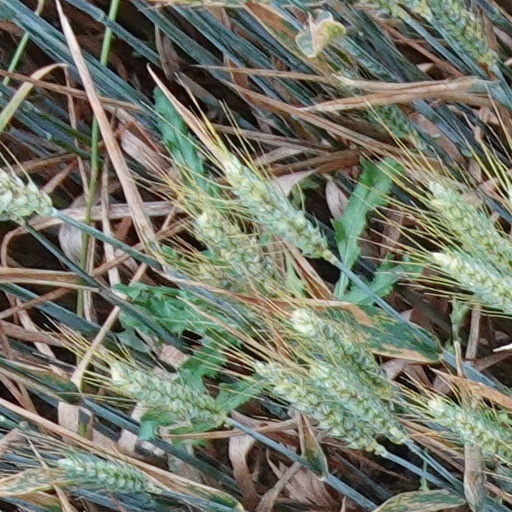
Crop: wheat